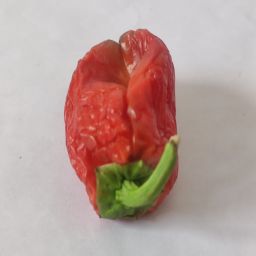
Crop: Bell Pepper
Quality: Dried